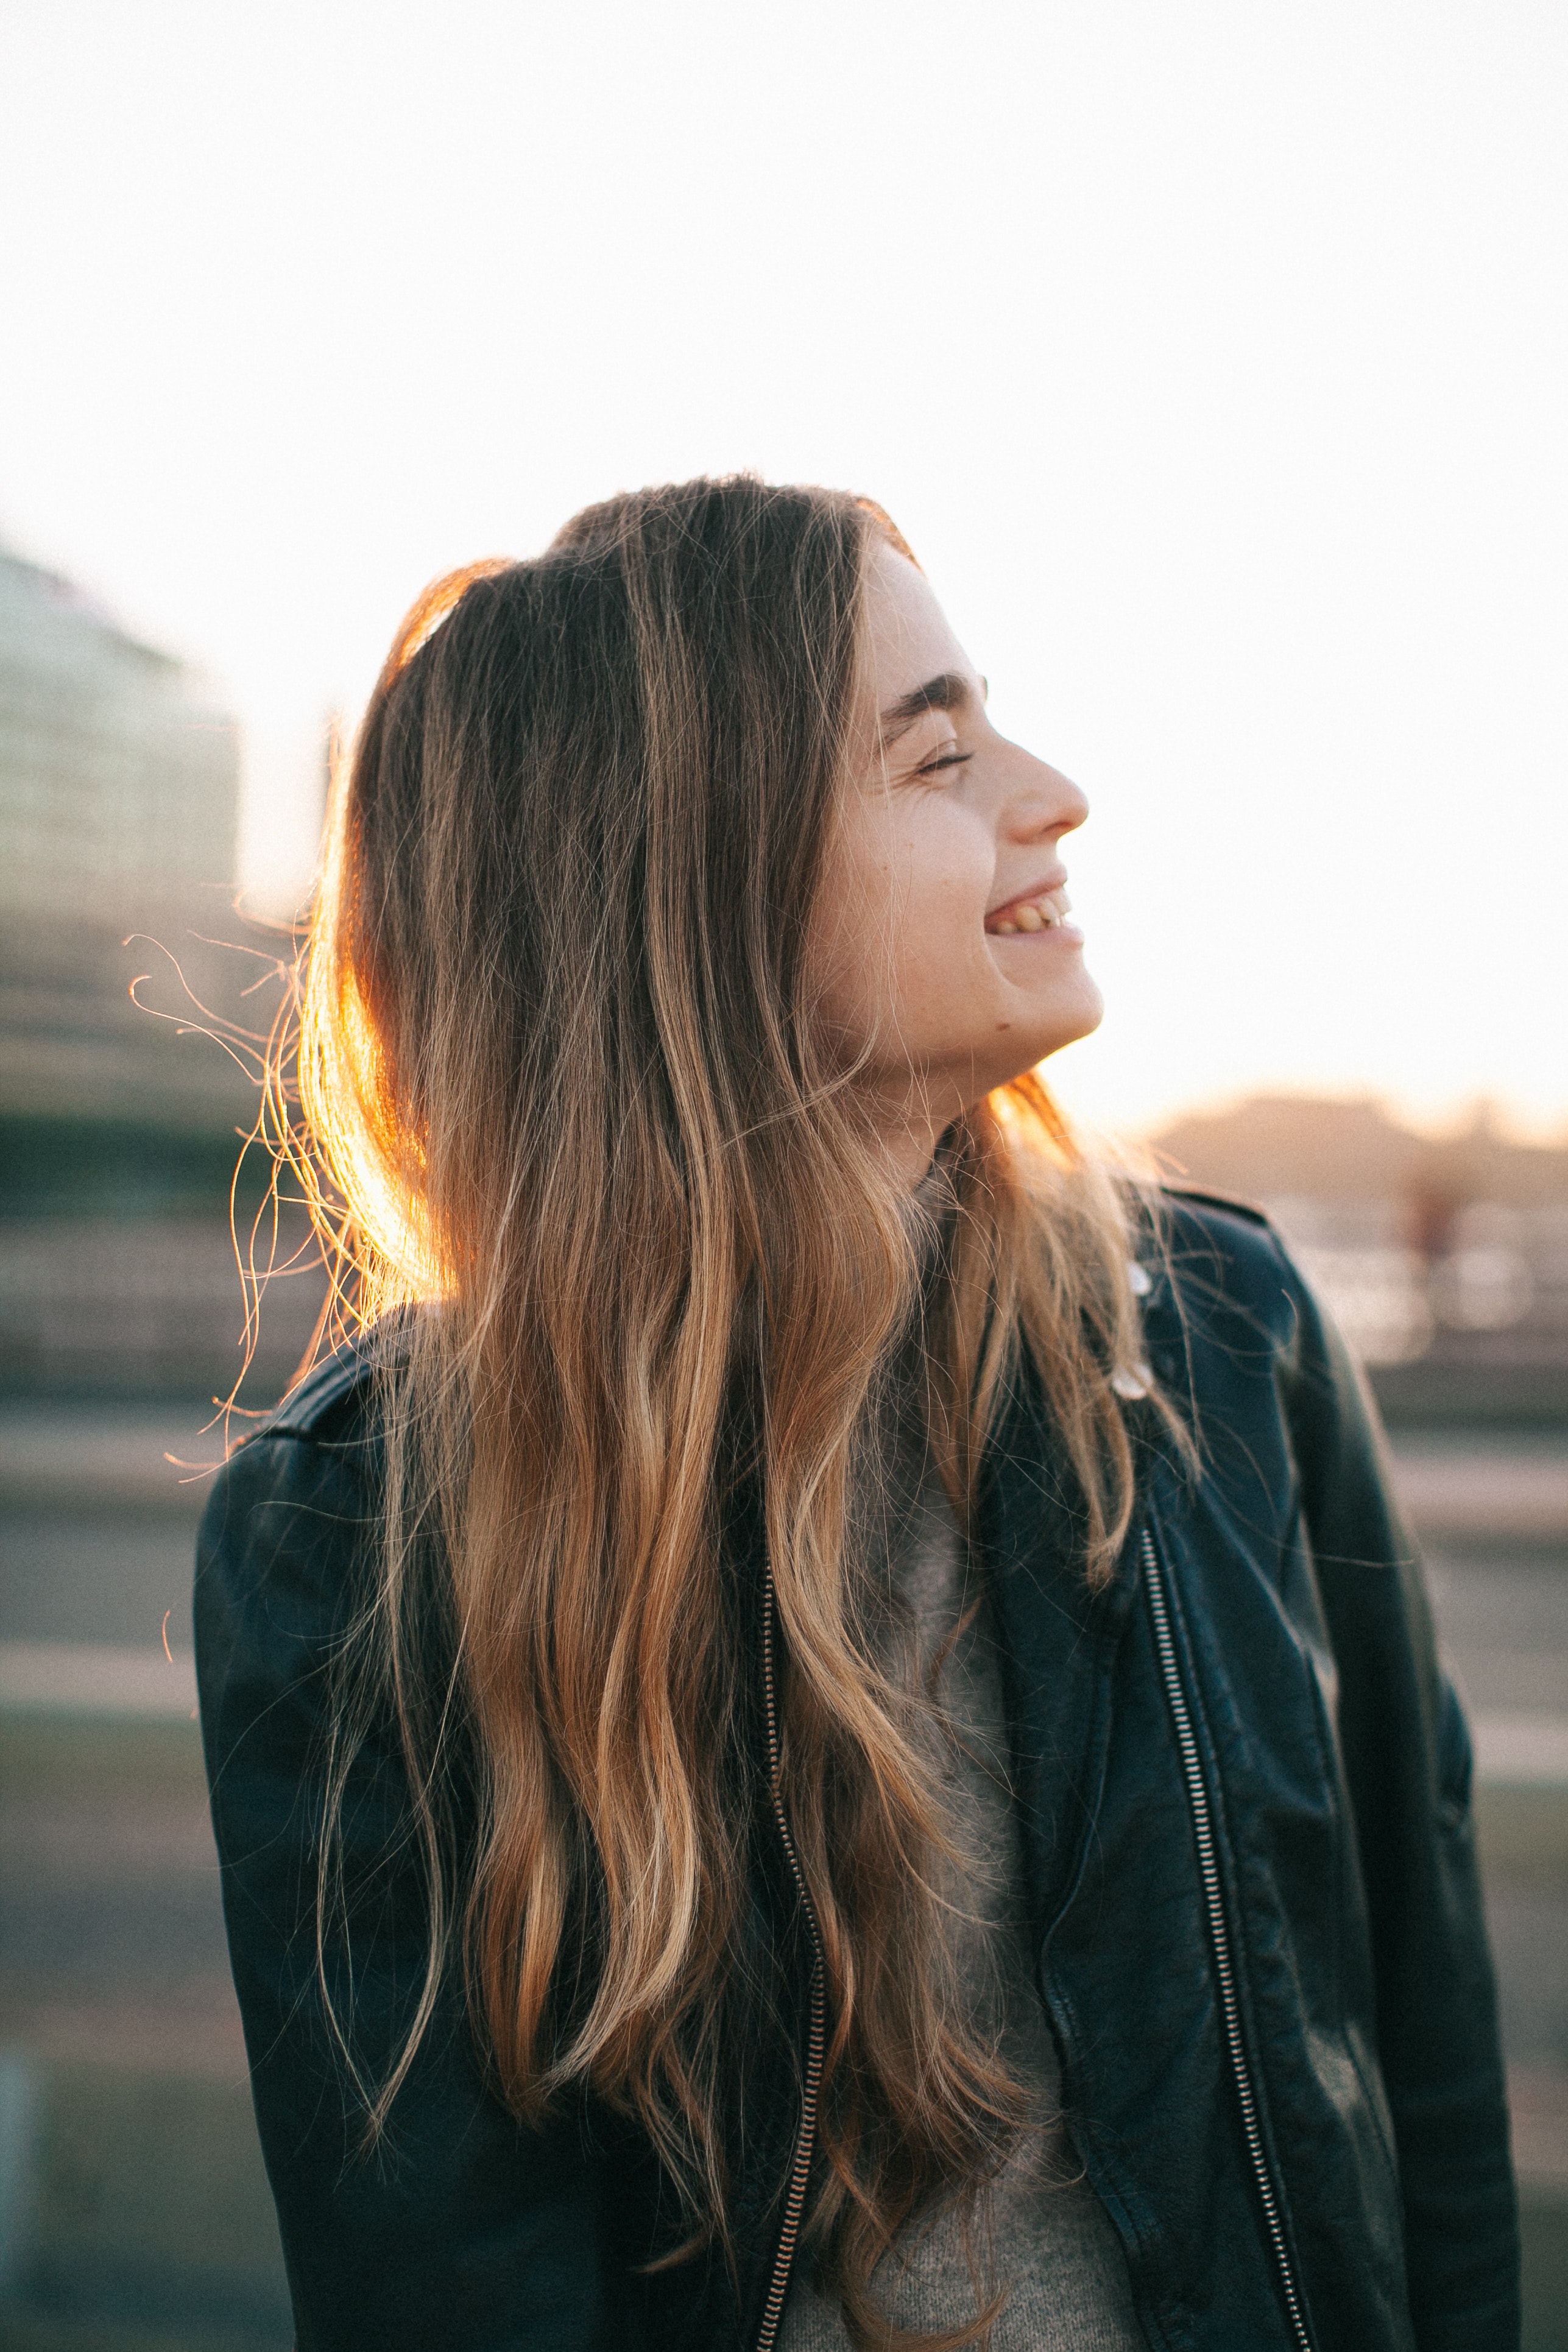
hair, human hair color, beauty, girl, hairstyle, blond, long hair, photography, outerwear, black hair, brown hair, hair coloring, fun, smile, photo shoot, neck, surfer hair, portrait, portrait photography, hair care, bangs